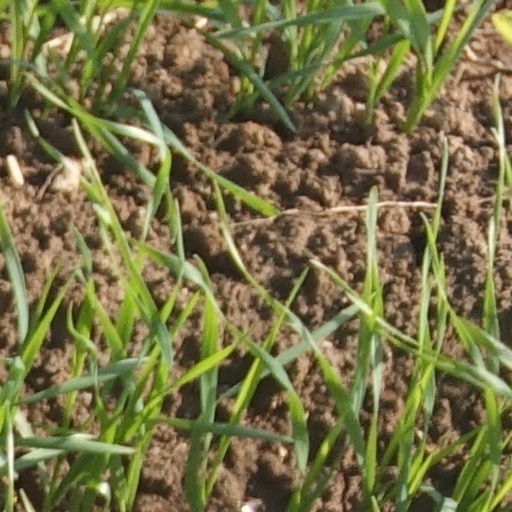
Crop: wheat